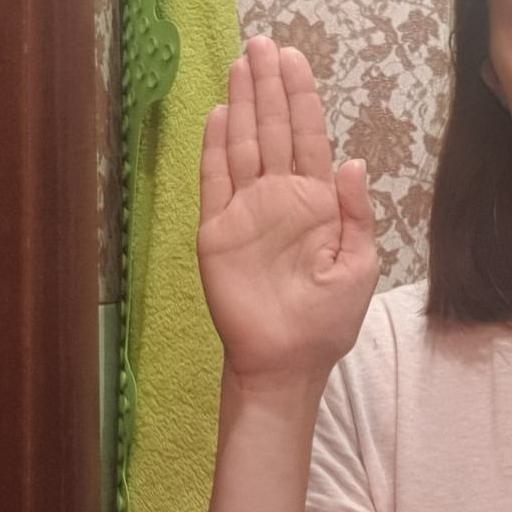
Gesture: stop